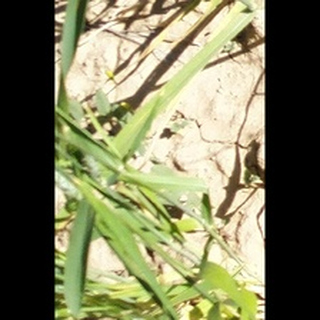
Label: healthy_wheat